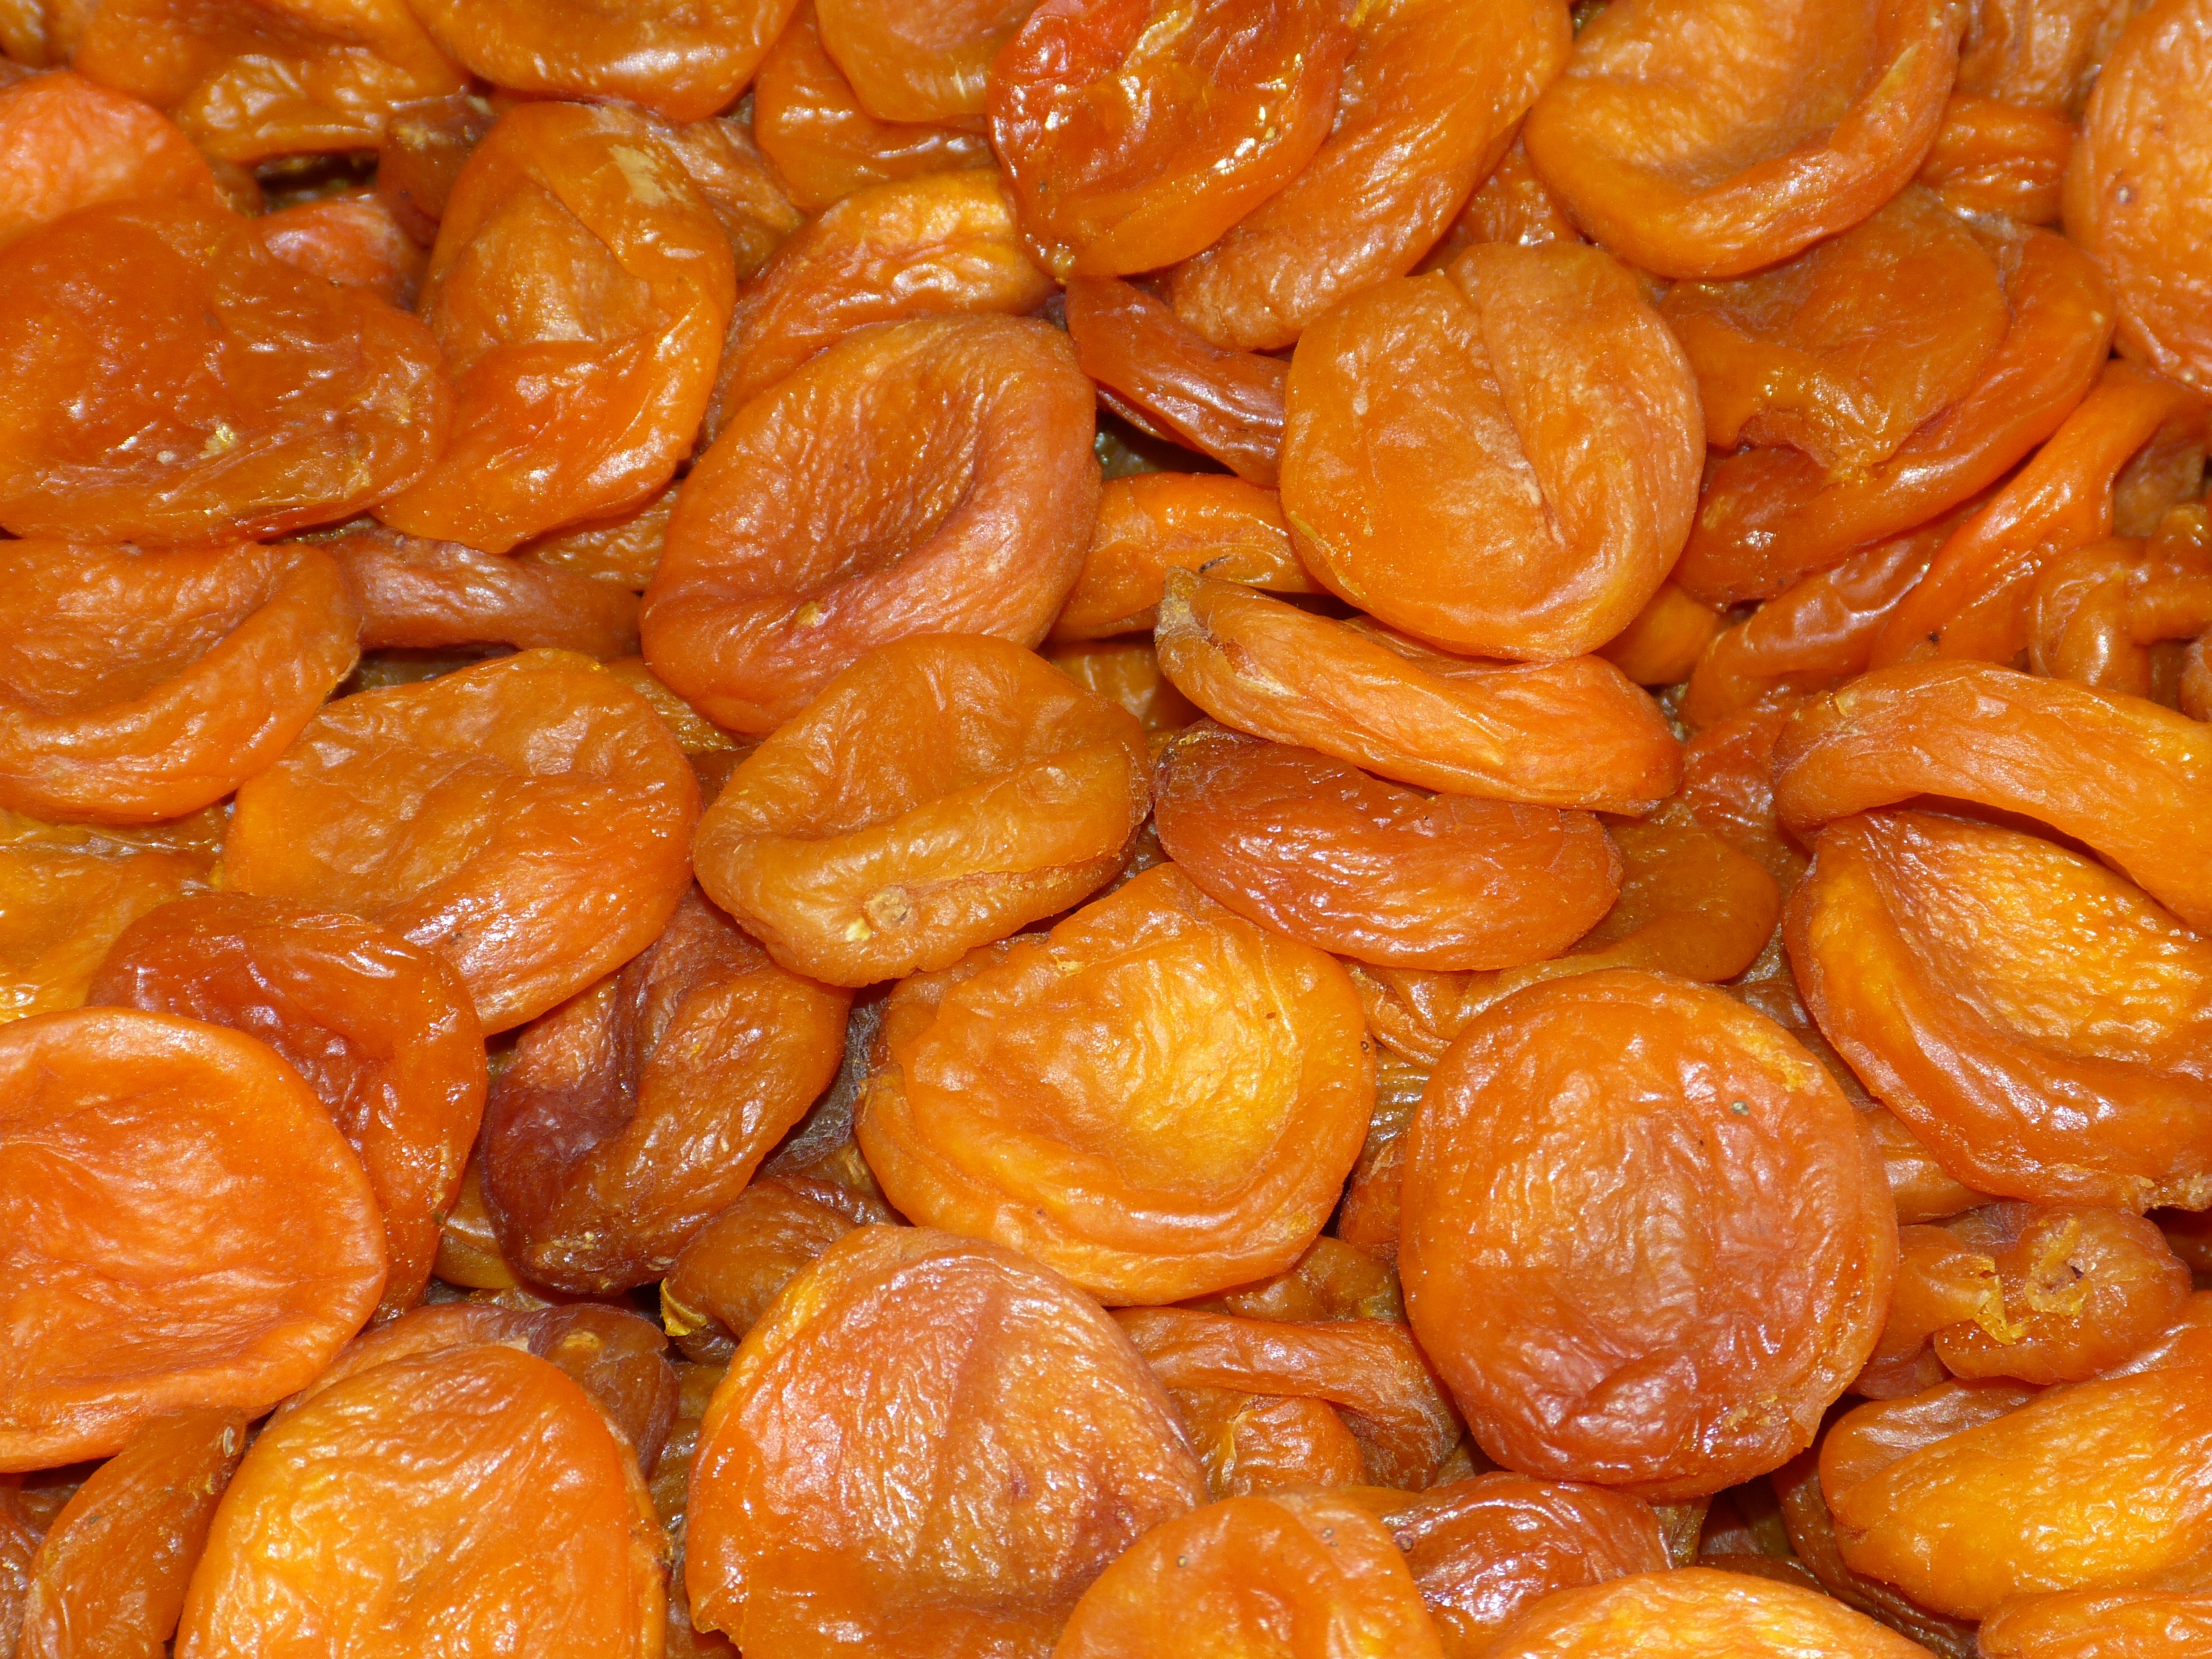
plant, fruit, food, produce, dried, apricot, dried fruit, flowering plant, date palm, candied fruit, land plant